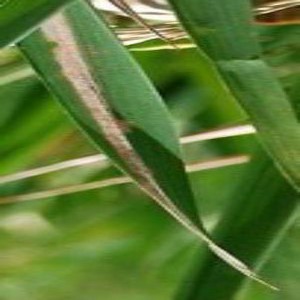
Disease: Bacterialblight